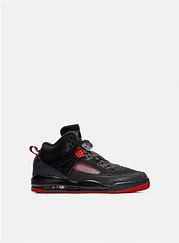
Brand: Jordan
Model: Spizike